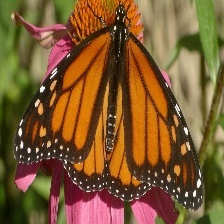
Species: MONARCH
Butterfly family (ImageNet category): monarch